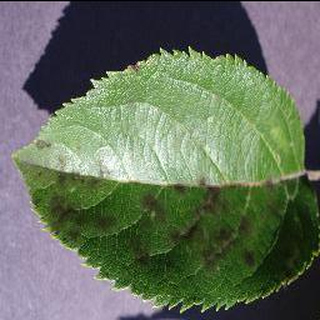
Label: apple_apple_scab